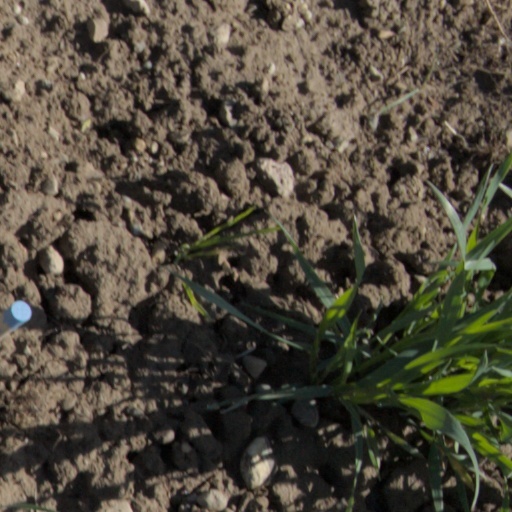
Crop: wheat